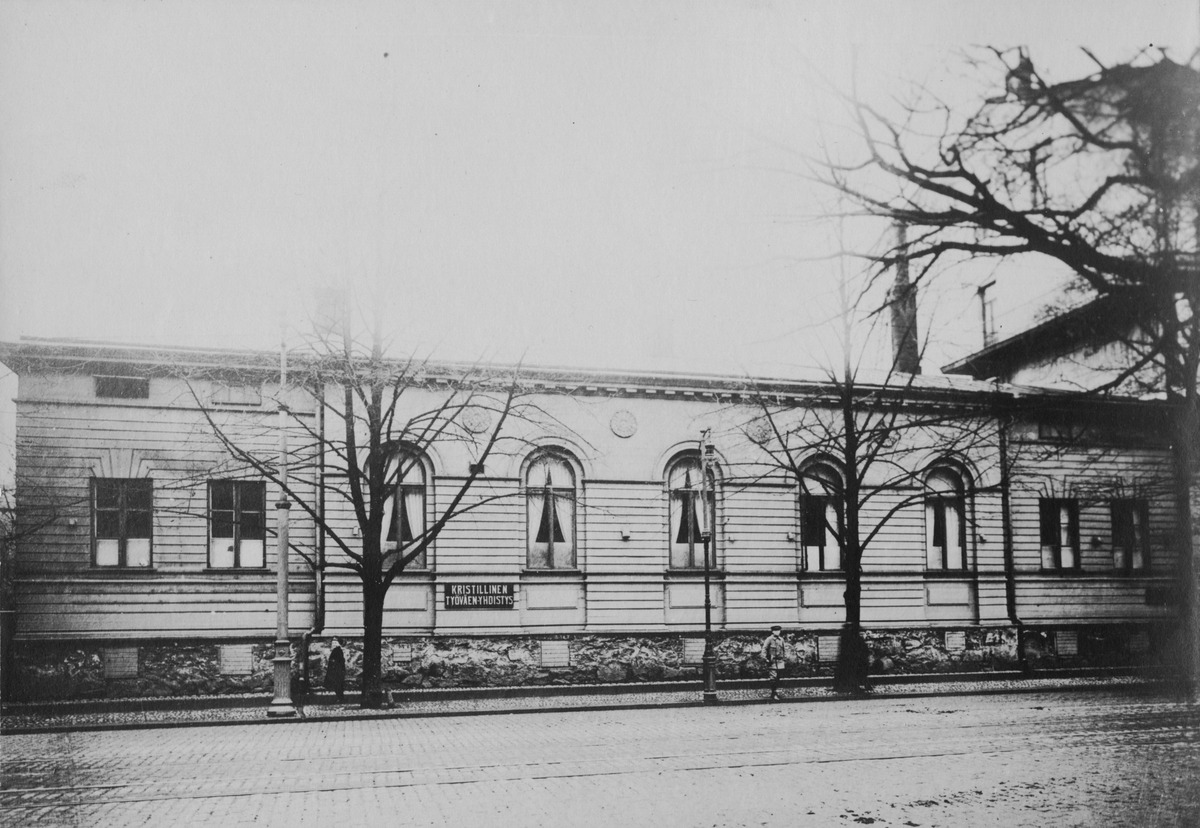
Bulevardi 7, 9
sisällön kuvaus: Bulevardi 7, 9. mustavalkoinen
Kuvaaja: Brander, Signe, valokuvaaja
Ajankohta: kuvausaika 1913
Paikka: Suomi, Uusimaa, Helsinki, Kamppi Helsinki, Bulevardi 7, 9
Aiheet: Kristillinen työväenyhdistys, puurakennukset, jalankulkijat